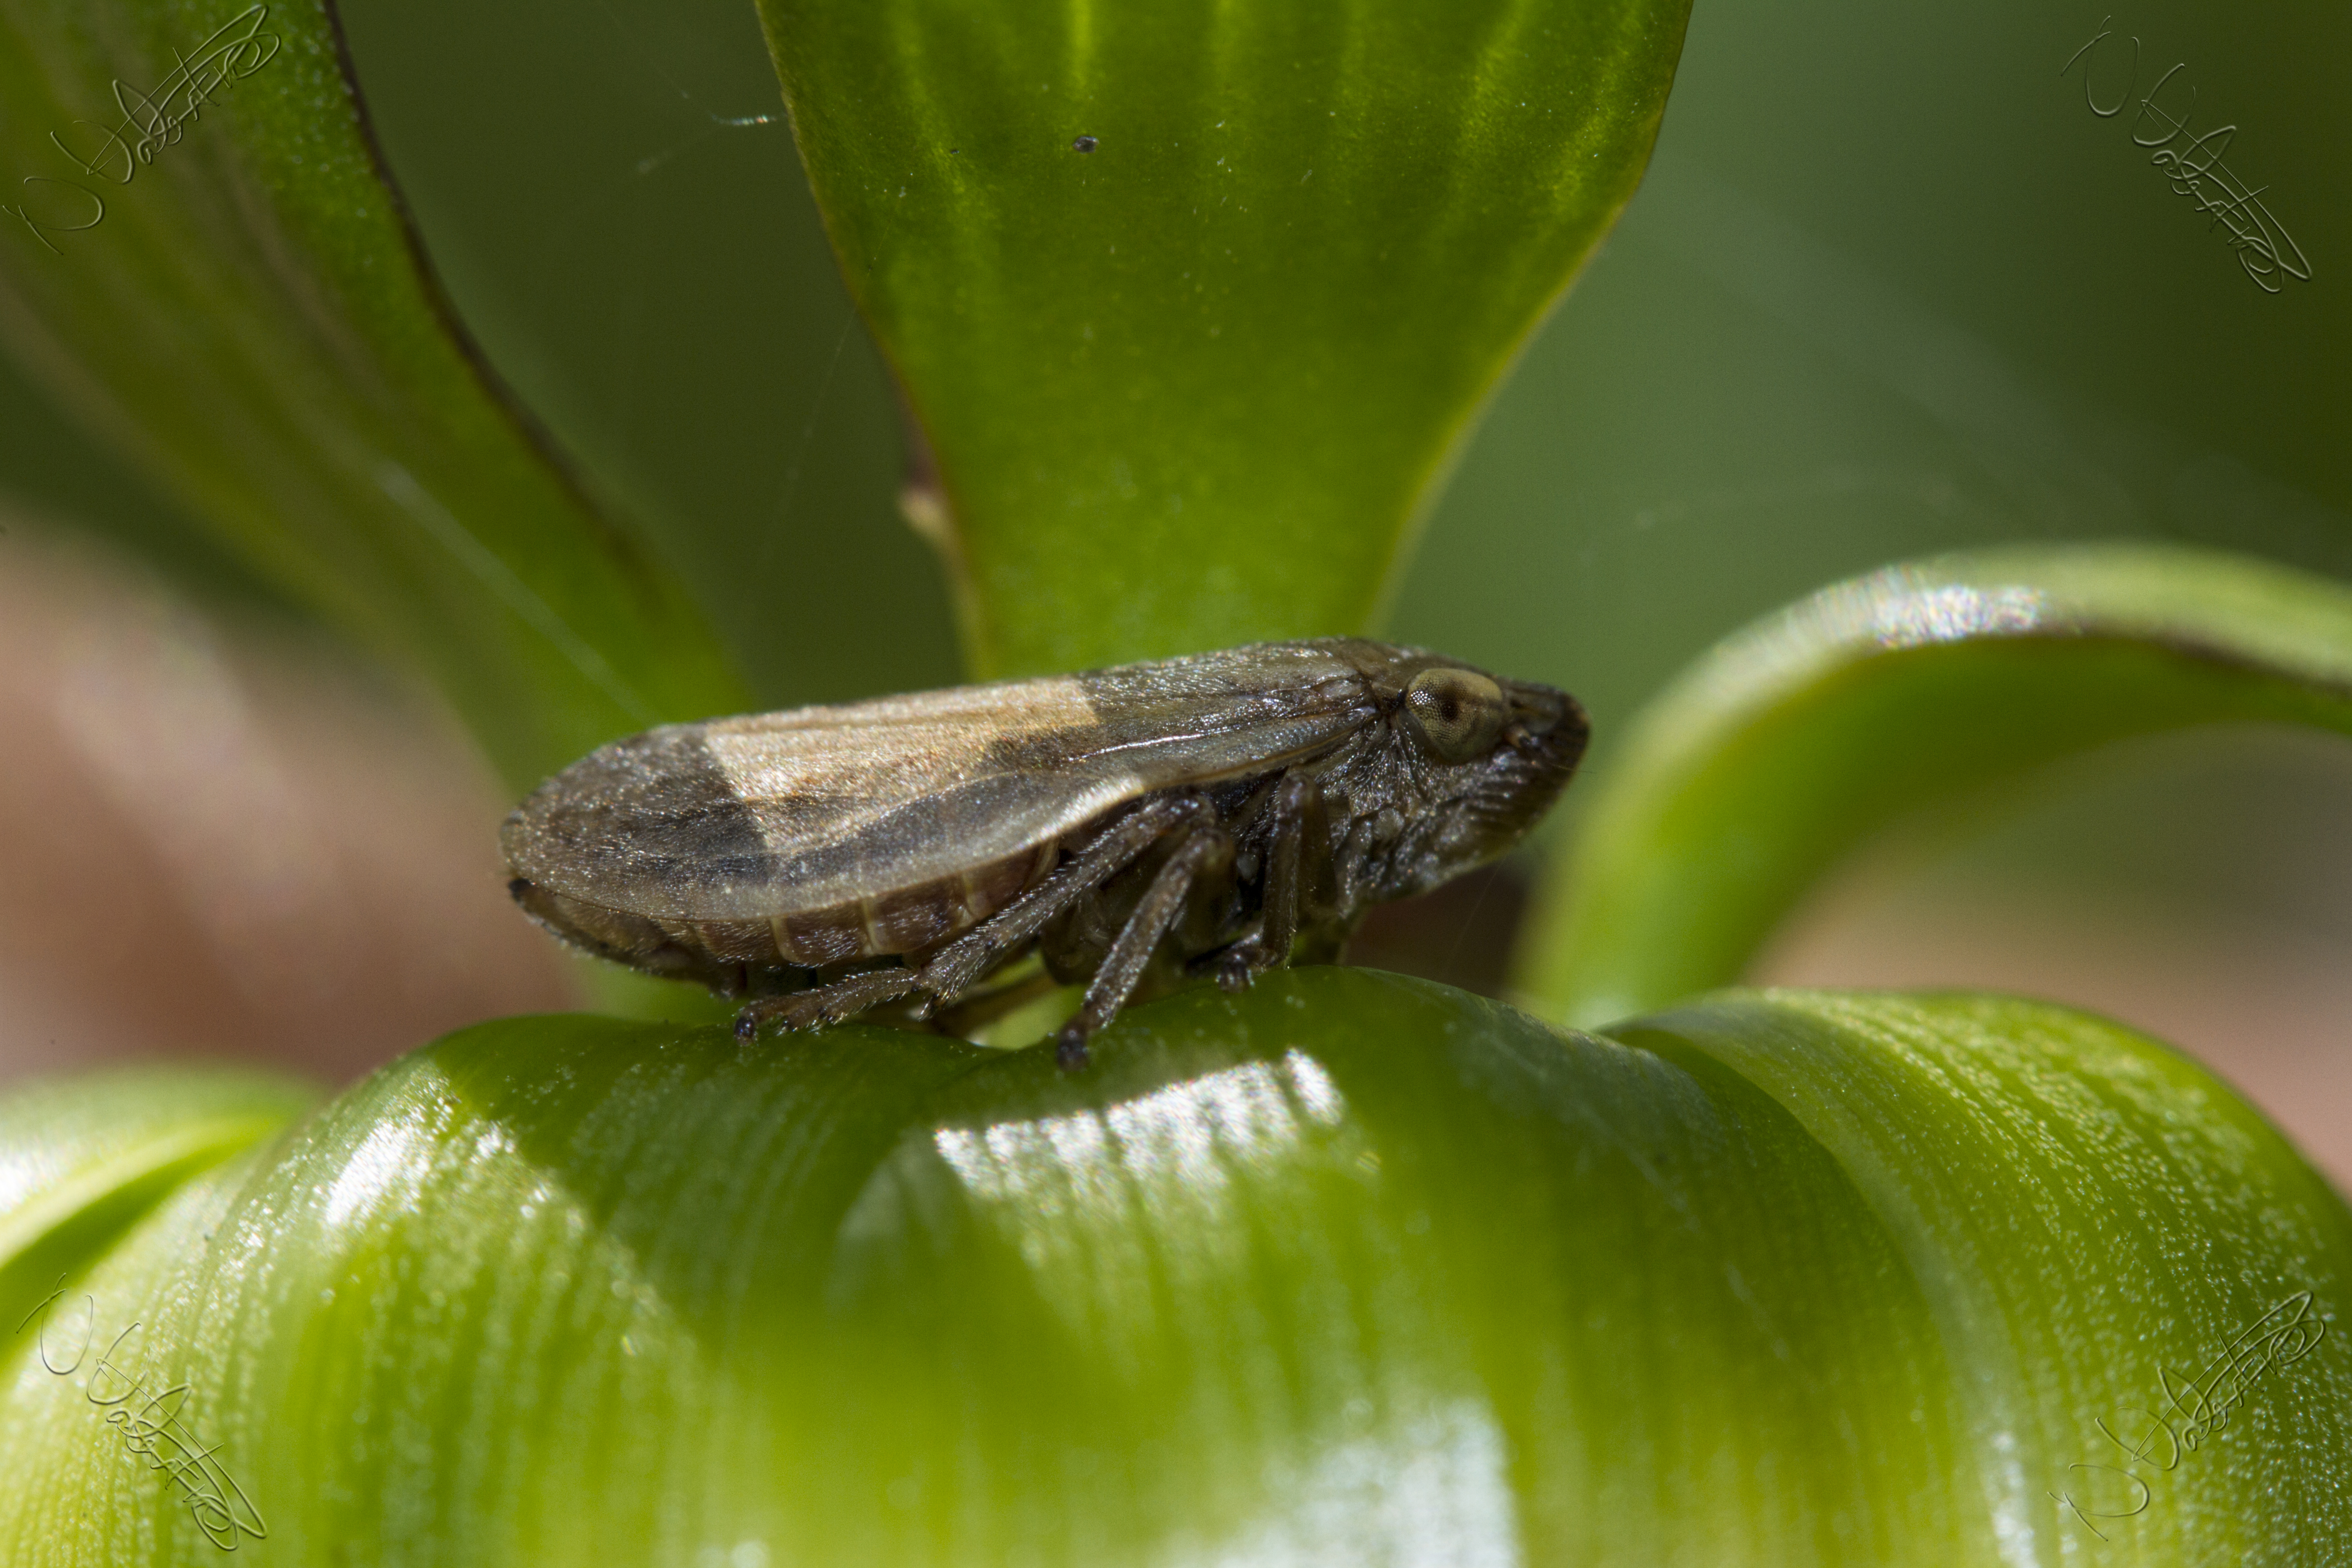
nature, photography, leaf, flower, green, insect, macro, canon, botany, reptile, amphibian, garden, fauna, invertebrate, close up, outdoors, uk, 7d, nikkvalentine, peterborough, macro photography